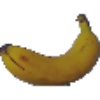
Label: Banana 1